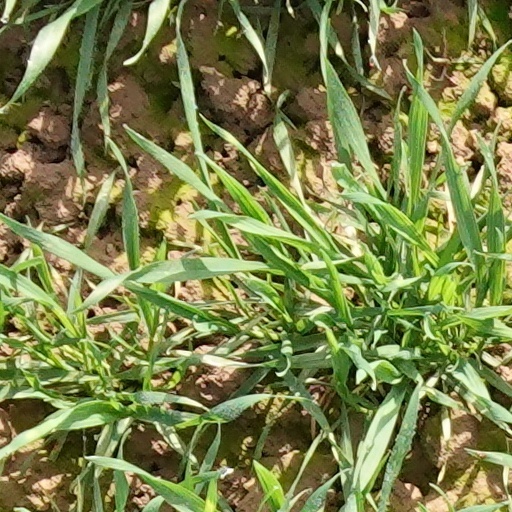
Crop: wheat